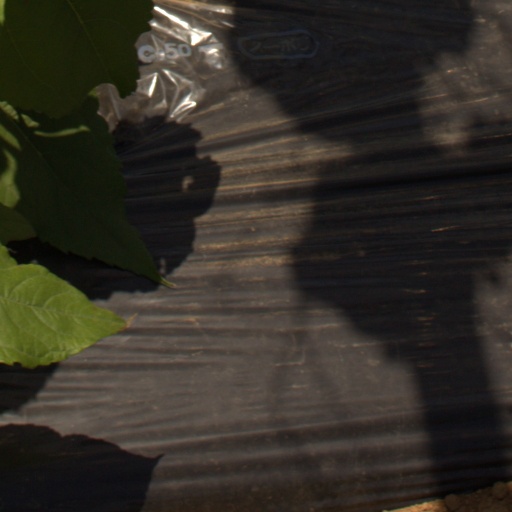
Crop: Jerusalem artichoke